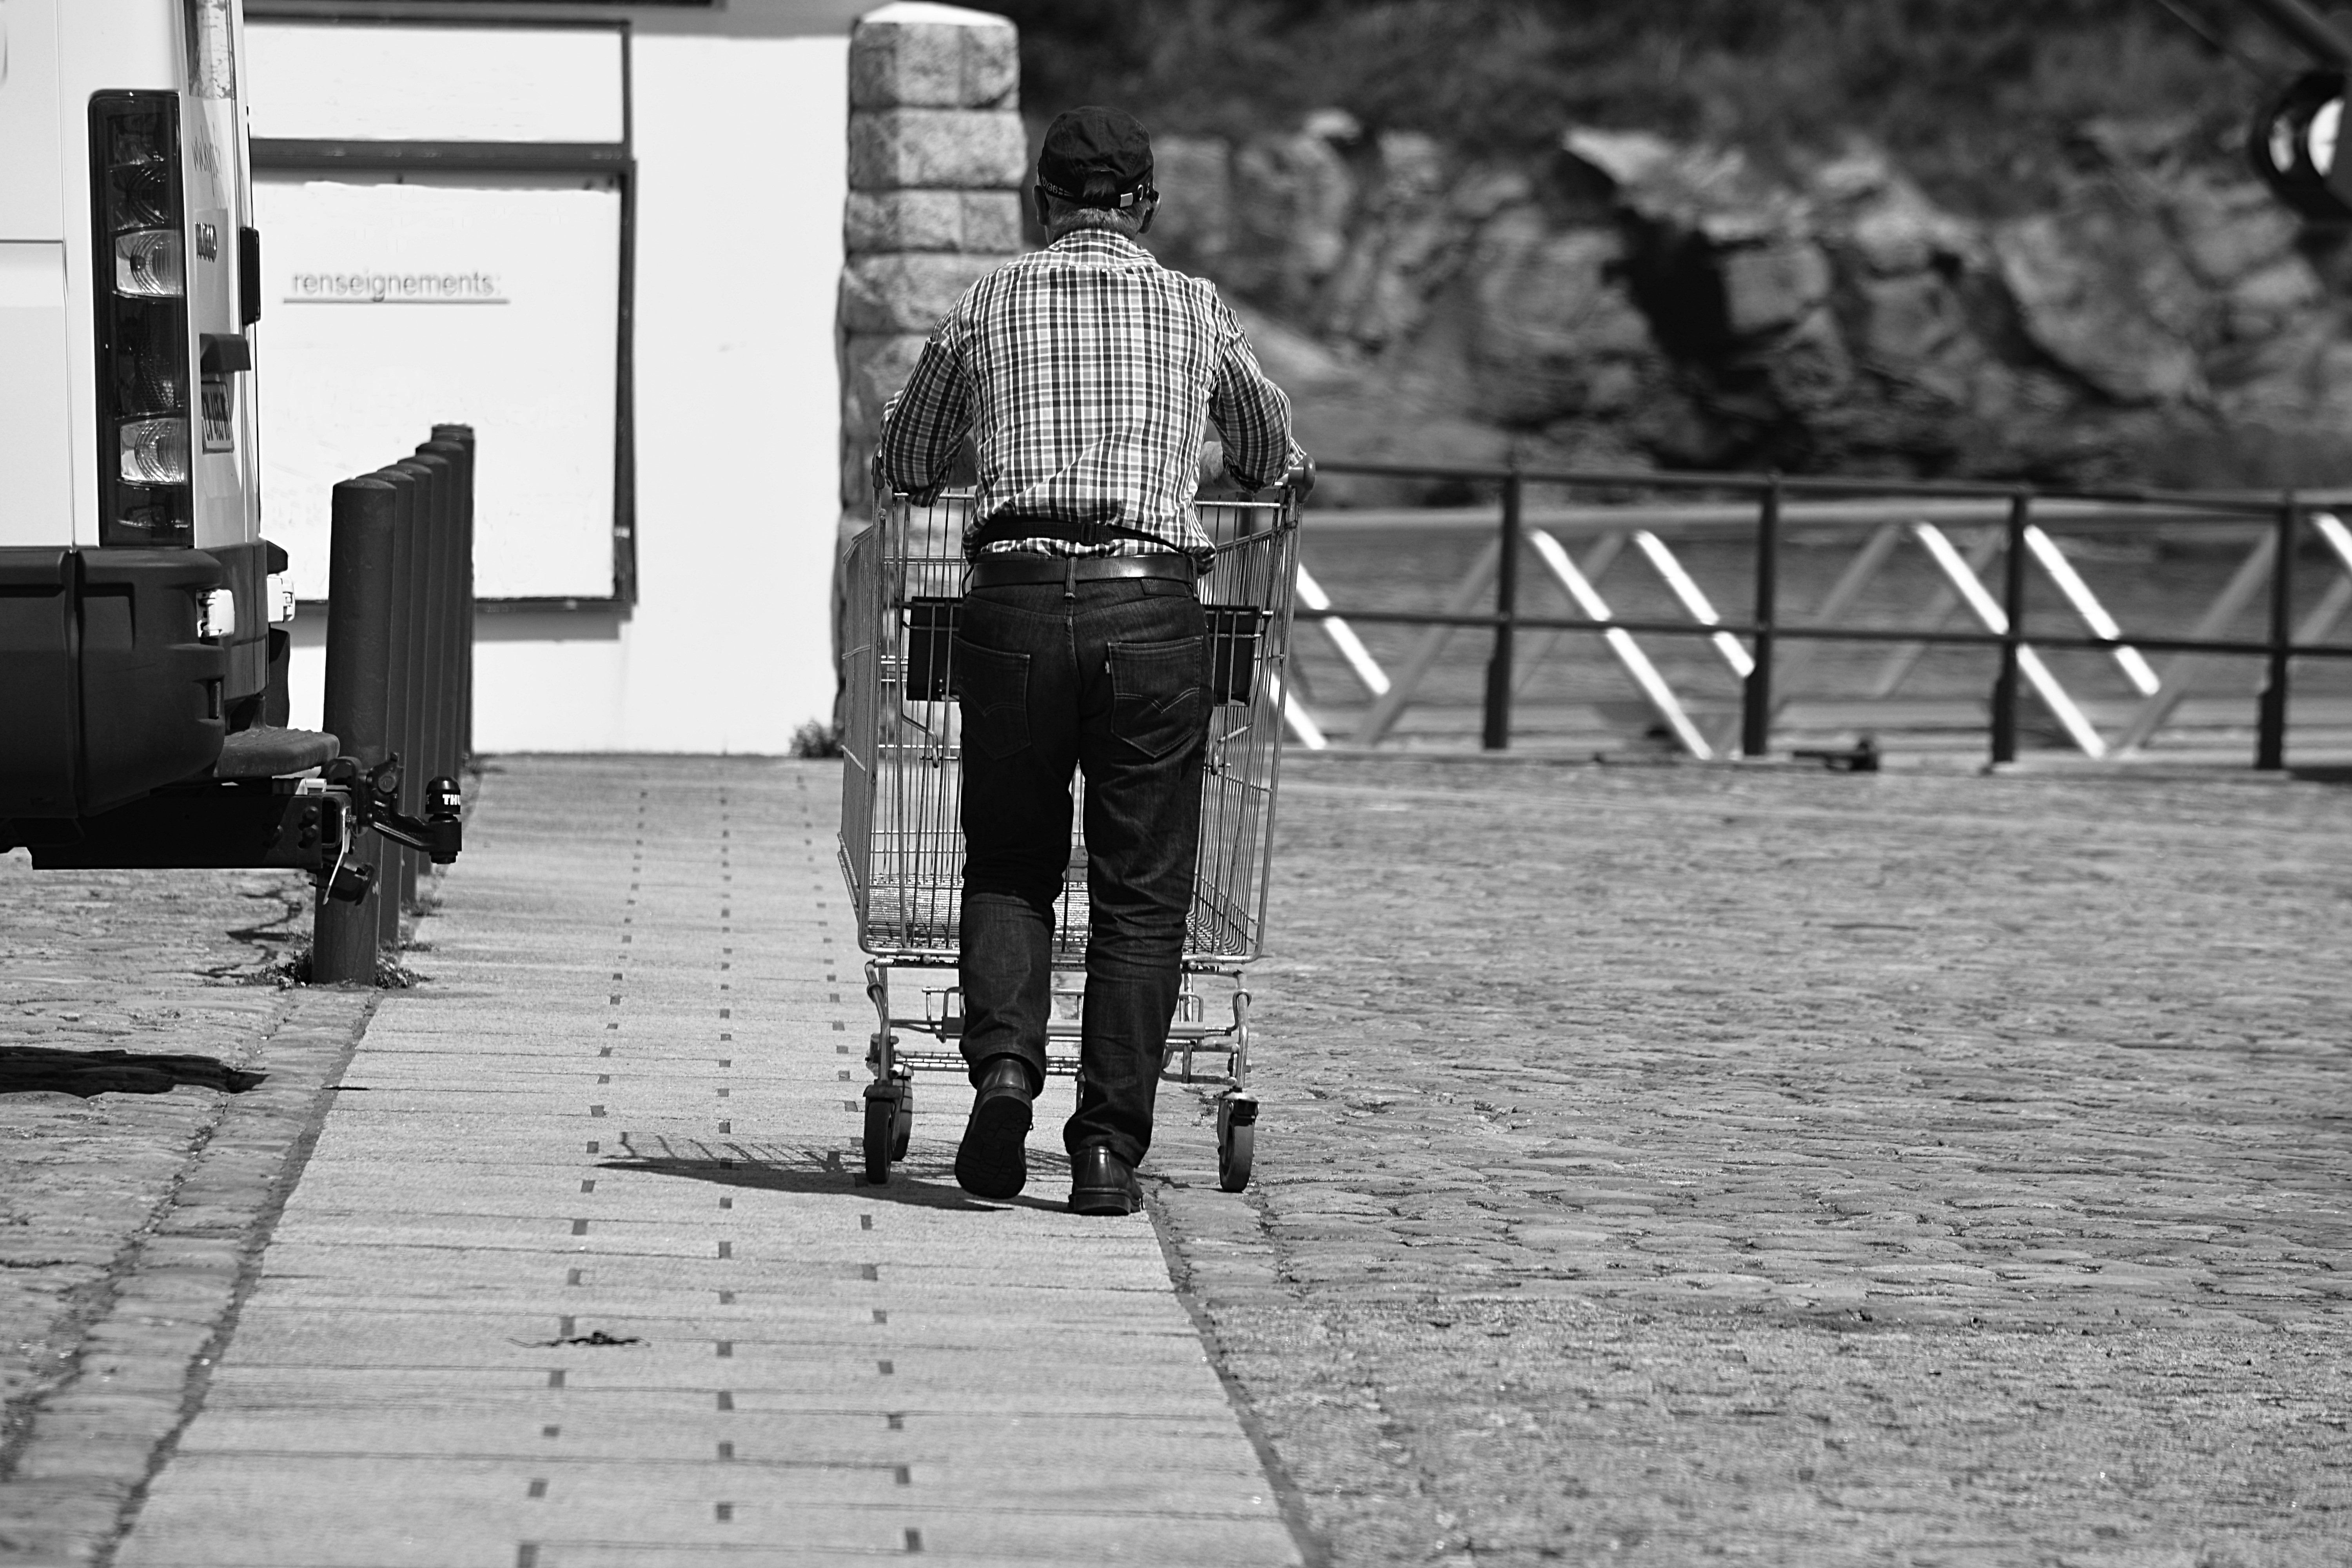
man, black and white, road, white, street, photography, trolley, black, monochrome, infrastructure, photograph, snapshot, supermarket, character, grocery shopping, monochrome photography, human positions